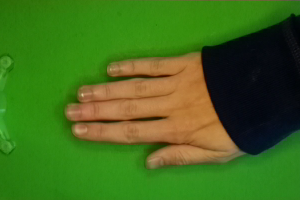
Label: paper